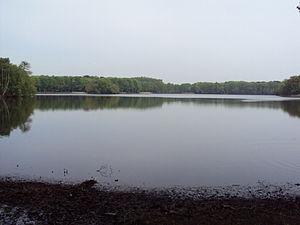
Le Kraenepoel, parfois appelé étang du Kraenepoel ou lac du Kraenepoel, est une pièce d'eau semi-artificielle de 22 ha avec des forêts environnantes, en Flandre orientale dans la commune de Aalter.